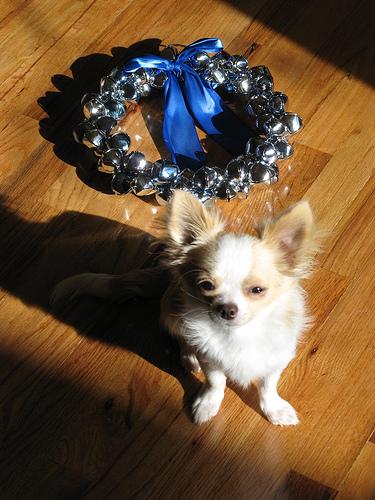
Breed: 420-n000124-Chihuahua